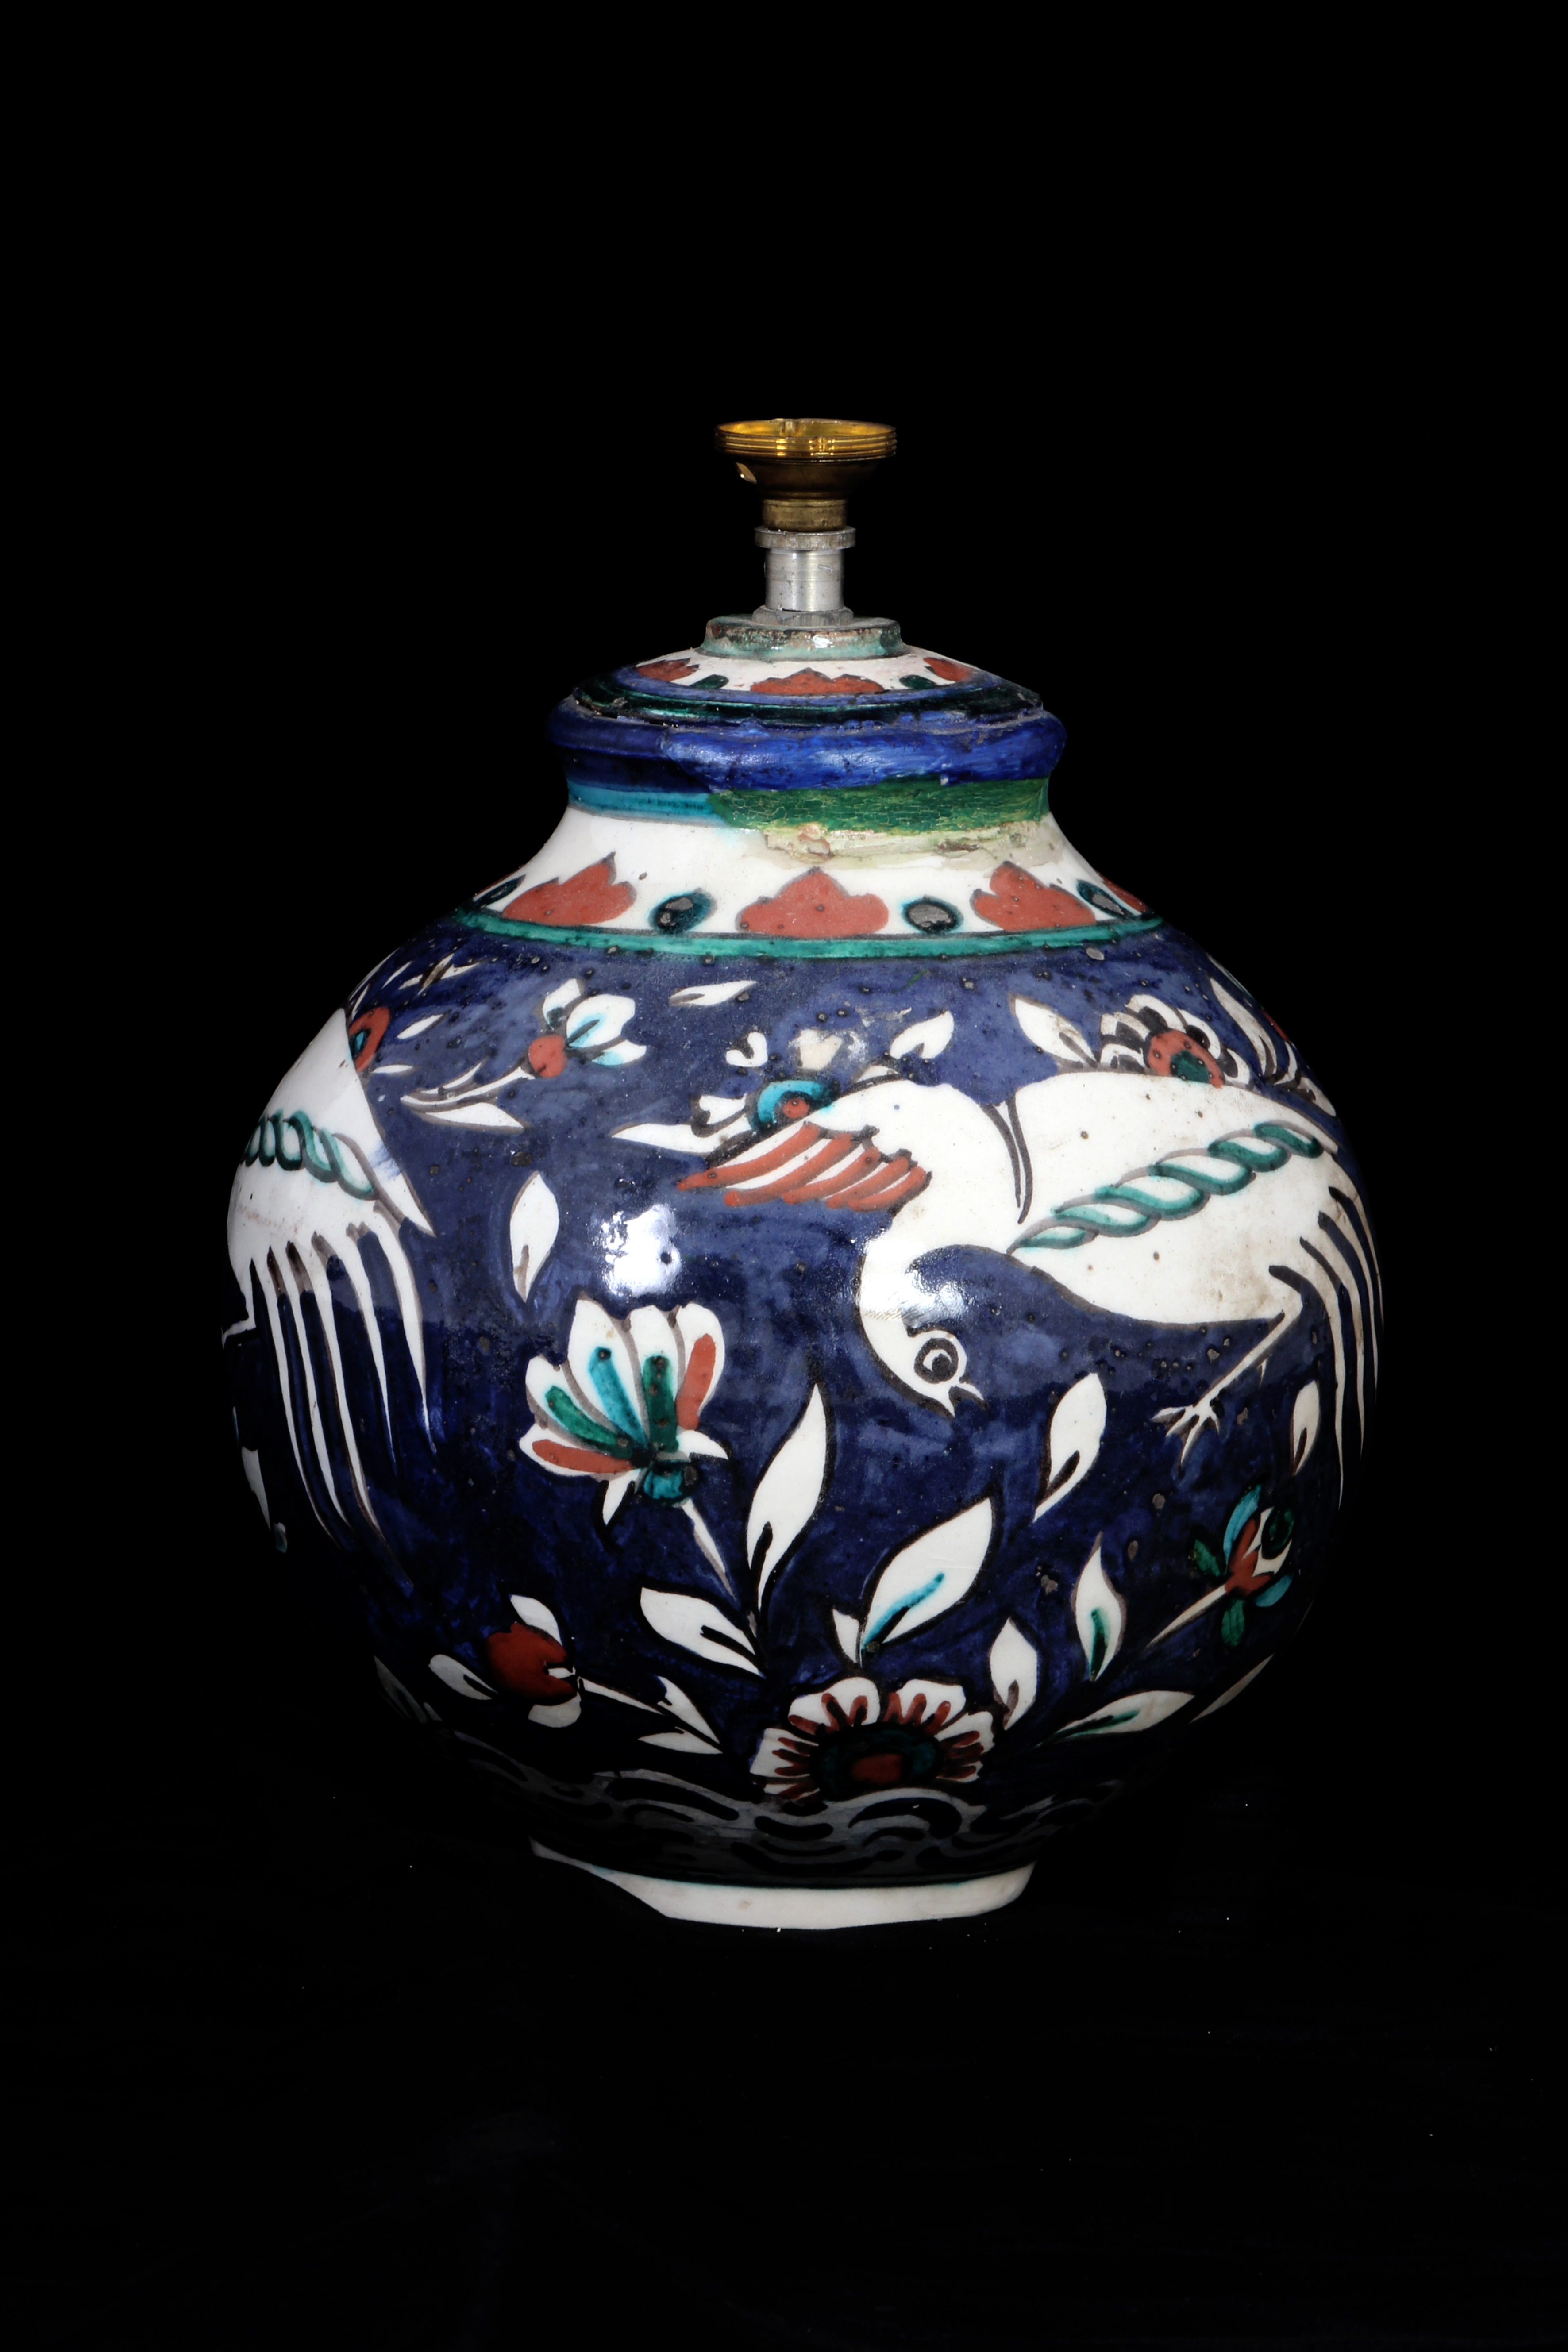
vase, ceramic, former, craft, decor, porcelain, artifact, blue and white porcelain, urn, tableware, glass, still life photography